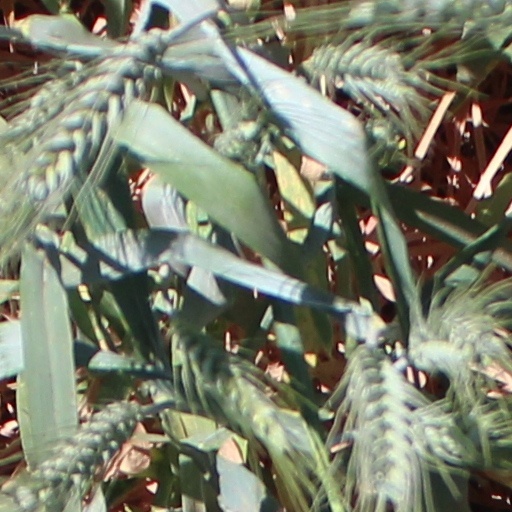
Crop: wheat